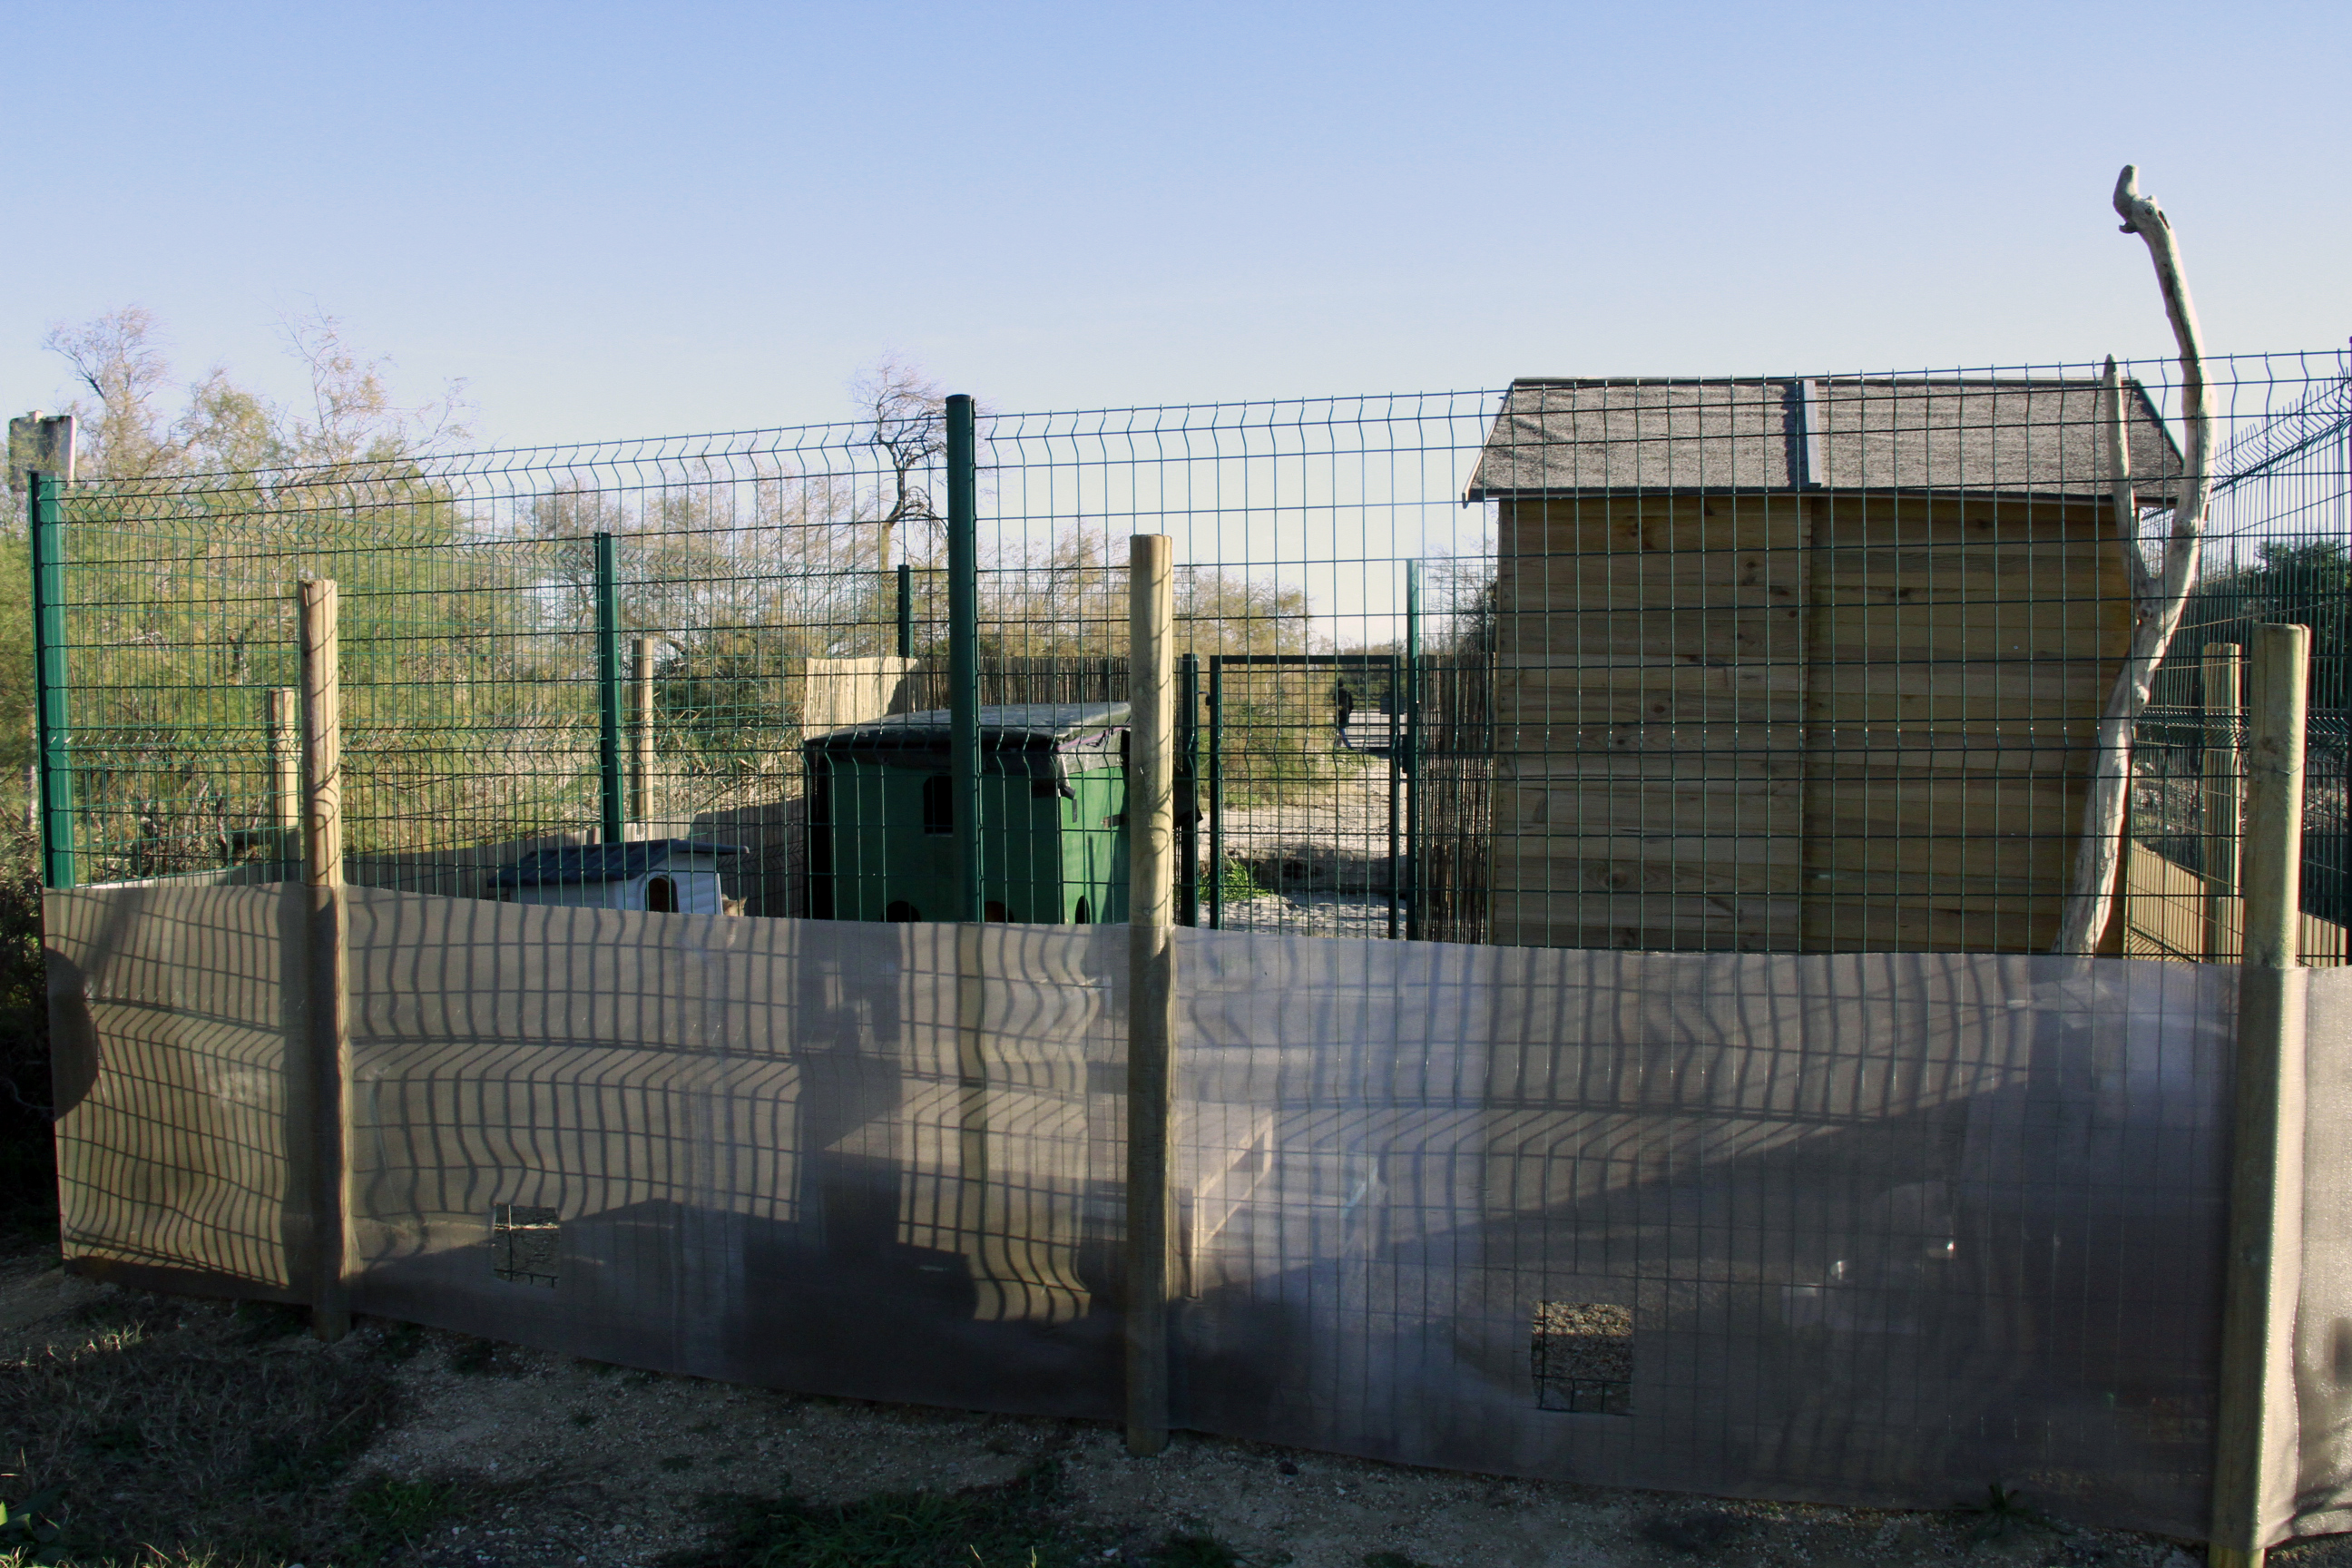
fence, wall, france, europe, midi, provence, protectionanimale, felins, camargue, saintesmariesdelamer, rhne, chatslibres, enclot, mermditerrabe, real estate, outdoor structure, home fencing